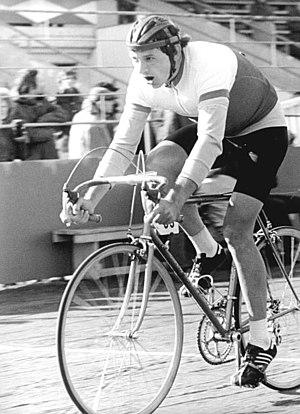
Bernd Drogan, né le 26 octobre 1955 à Döbern, est un coureur cycliste allemand. Actif durant les années 1970 et 1980, intégré dans l'équipe nationale de la RDA, il a notamment été deux fois champion du monde du contre-la-montre par équipes, en 1979 et 1981. Il a été élu sportif est-allemand de l'année en 1979 et 1982. Cette année-là il avait enlevé le titre de champion du monde individuel sur route amateurs.